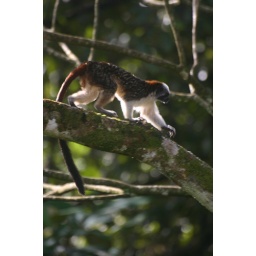
Taken from my bedroom window around 8:40 in the morning...